Curry puff
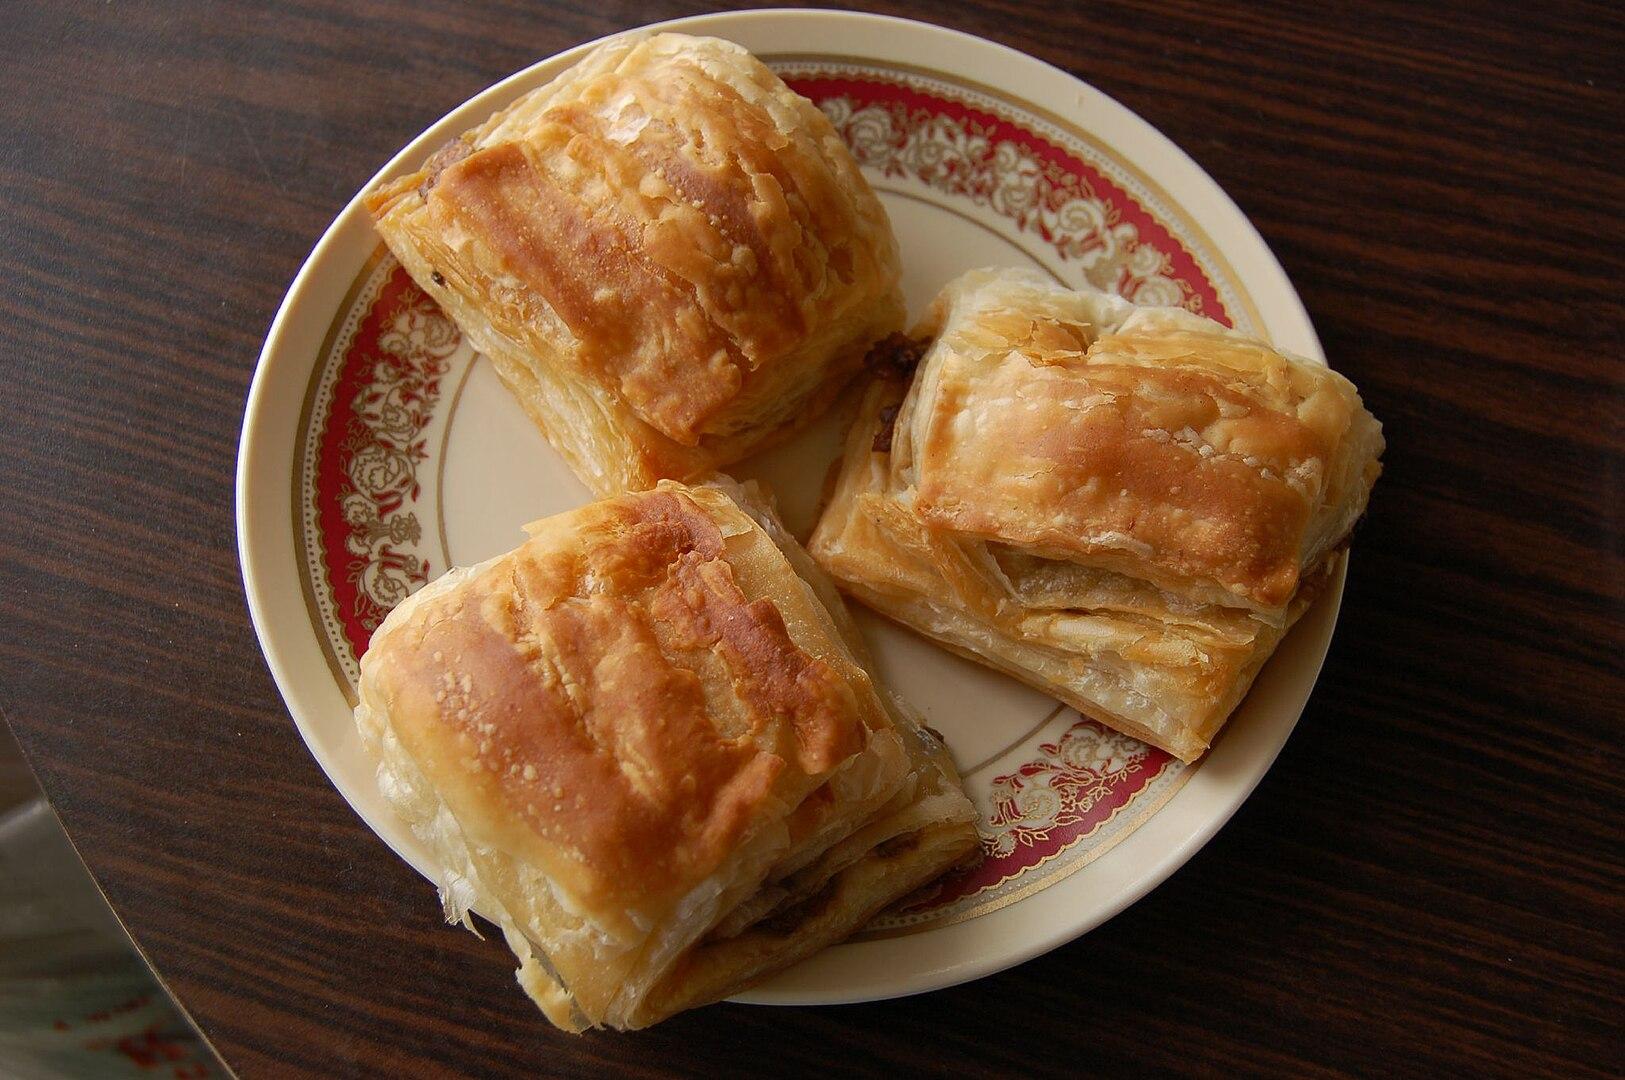
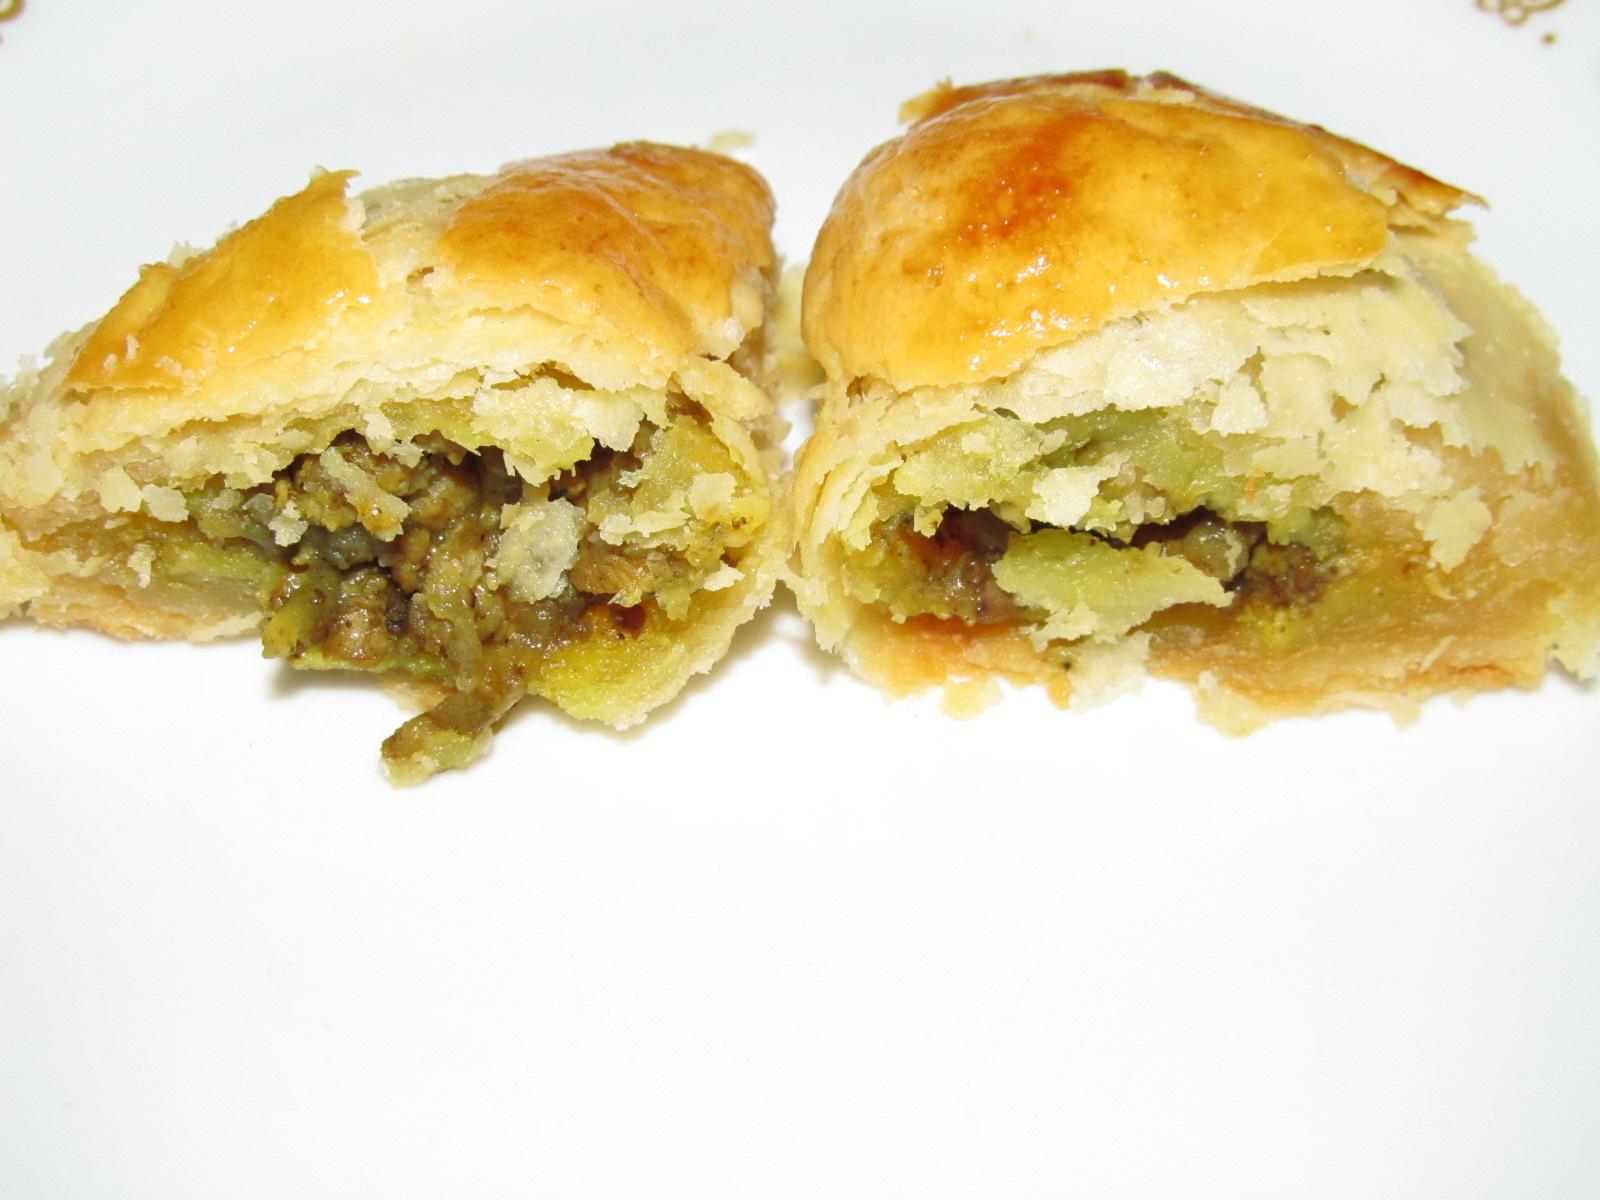
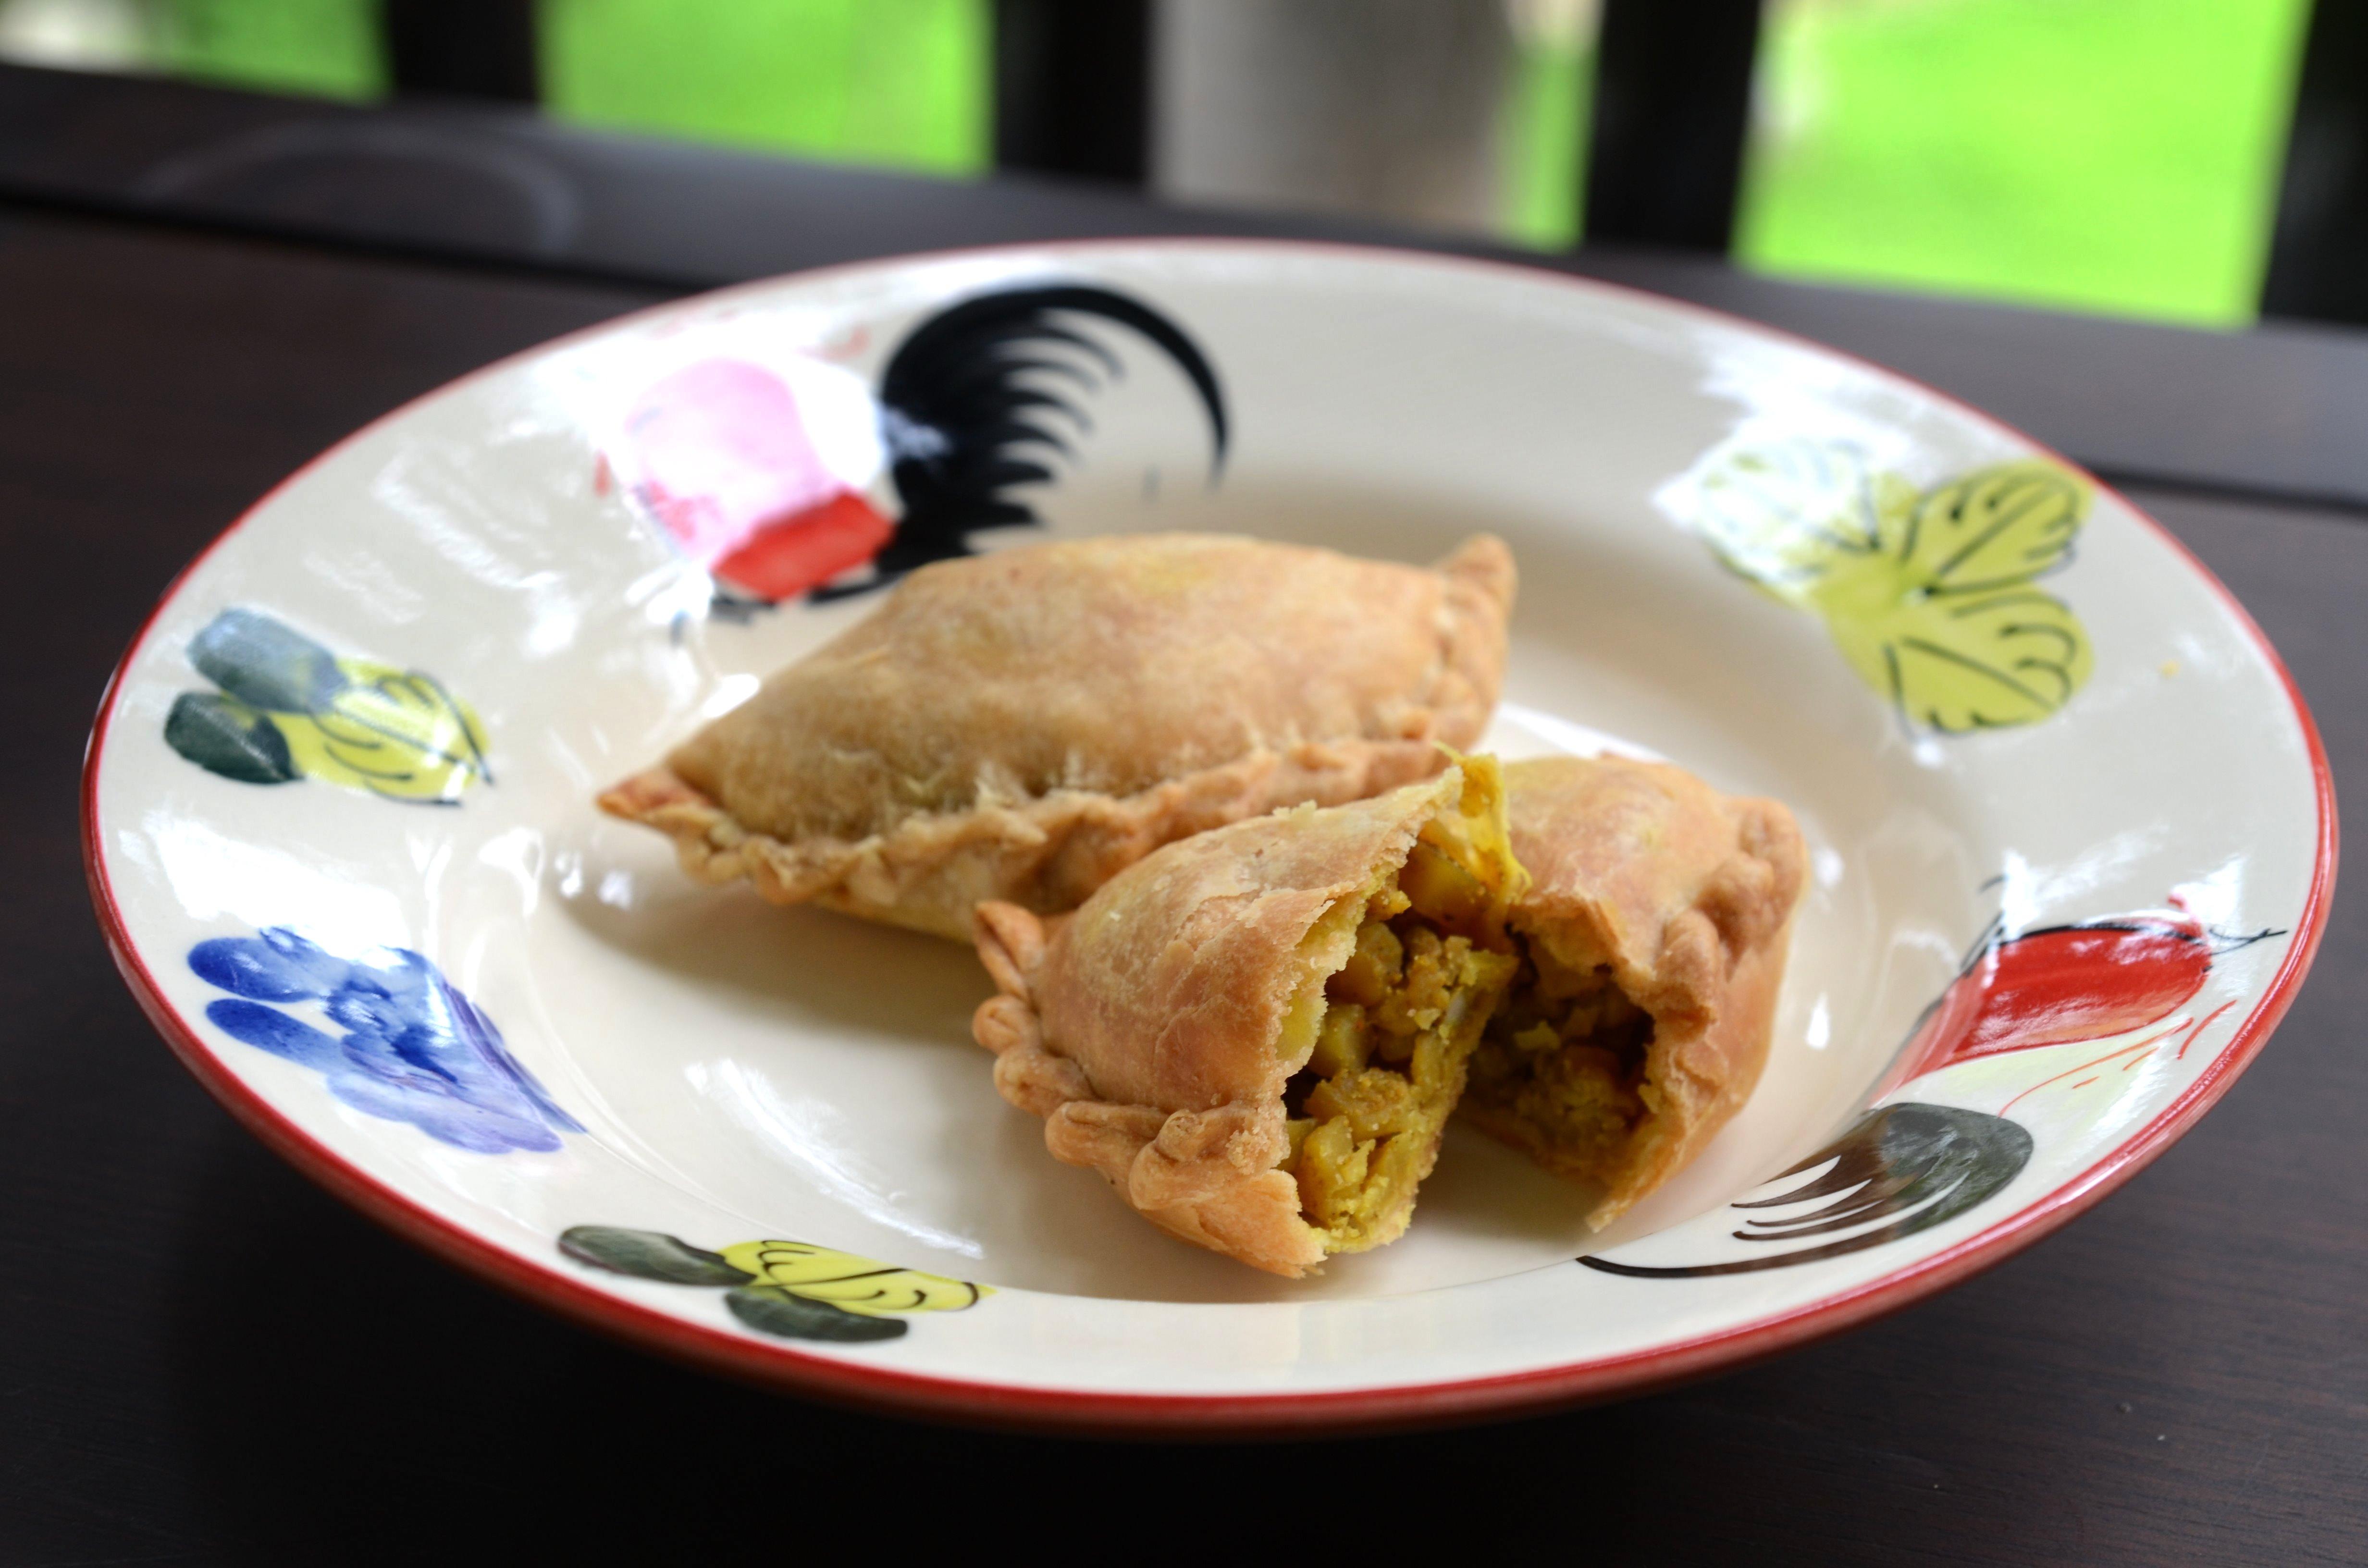
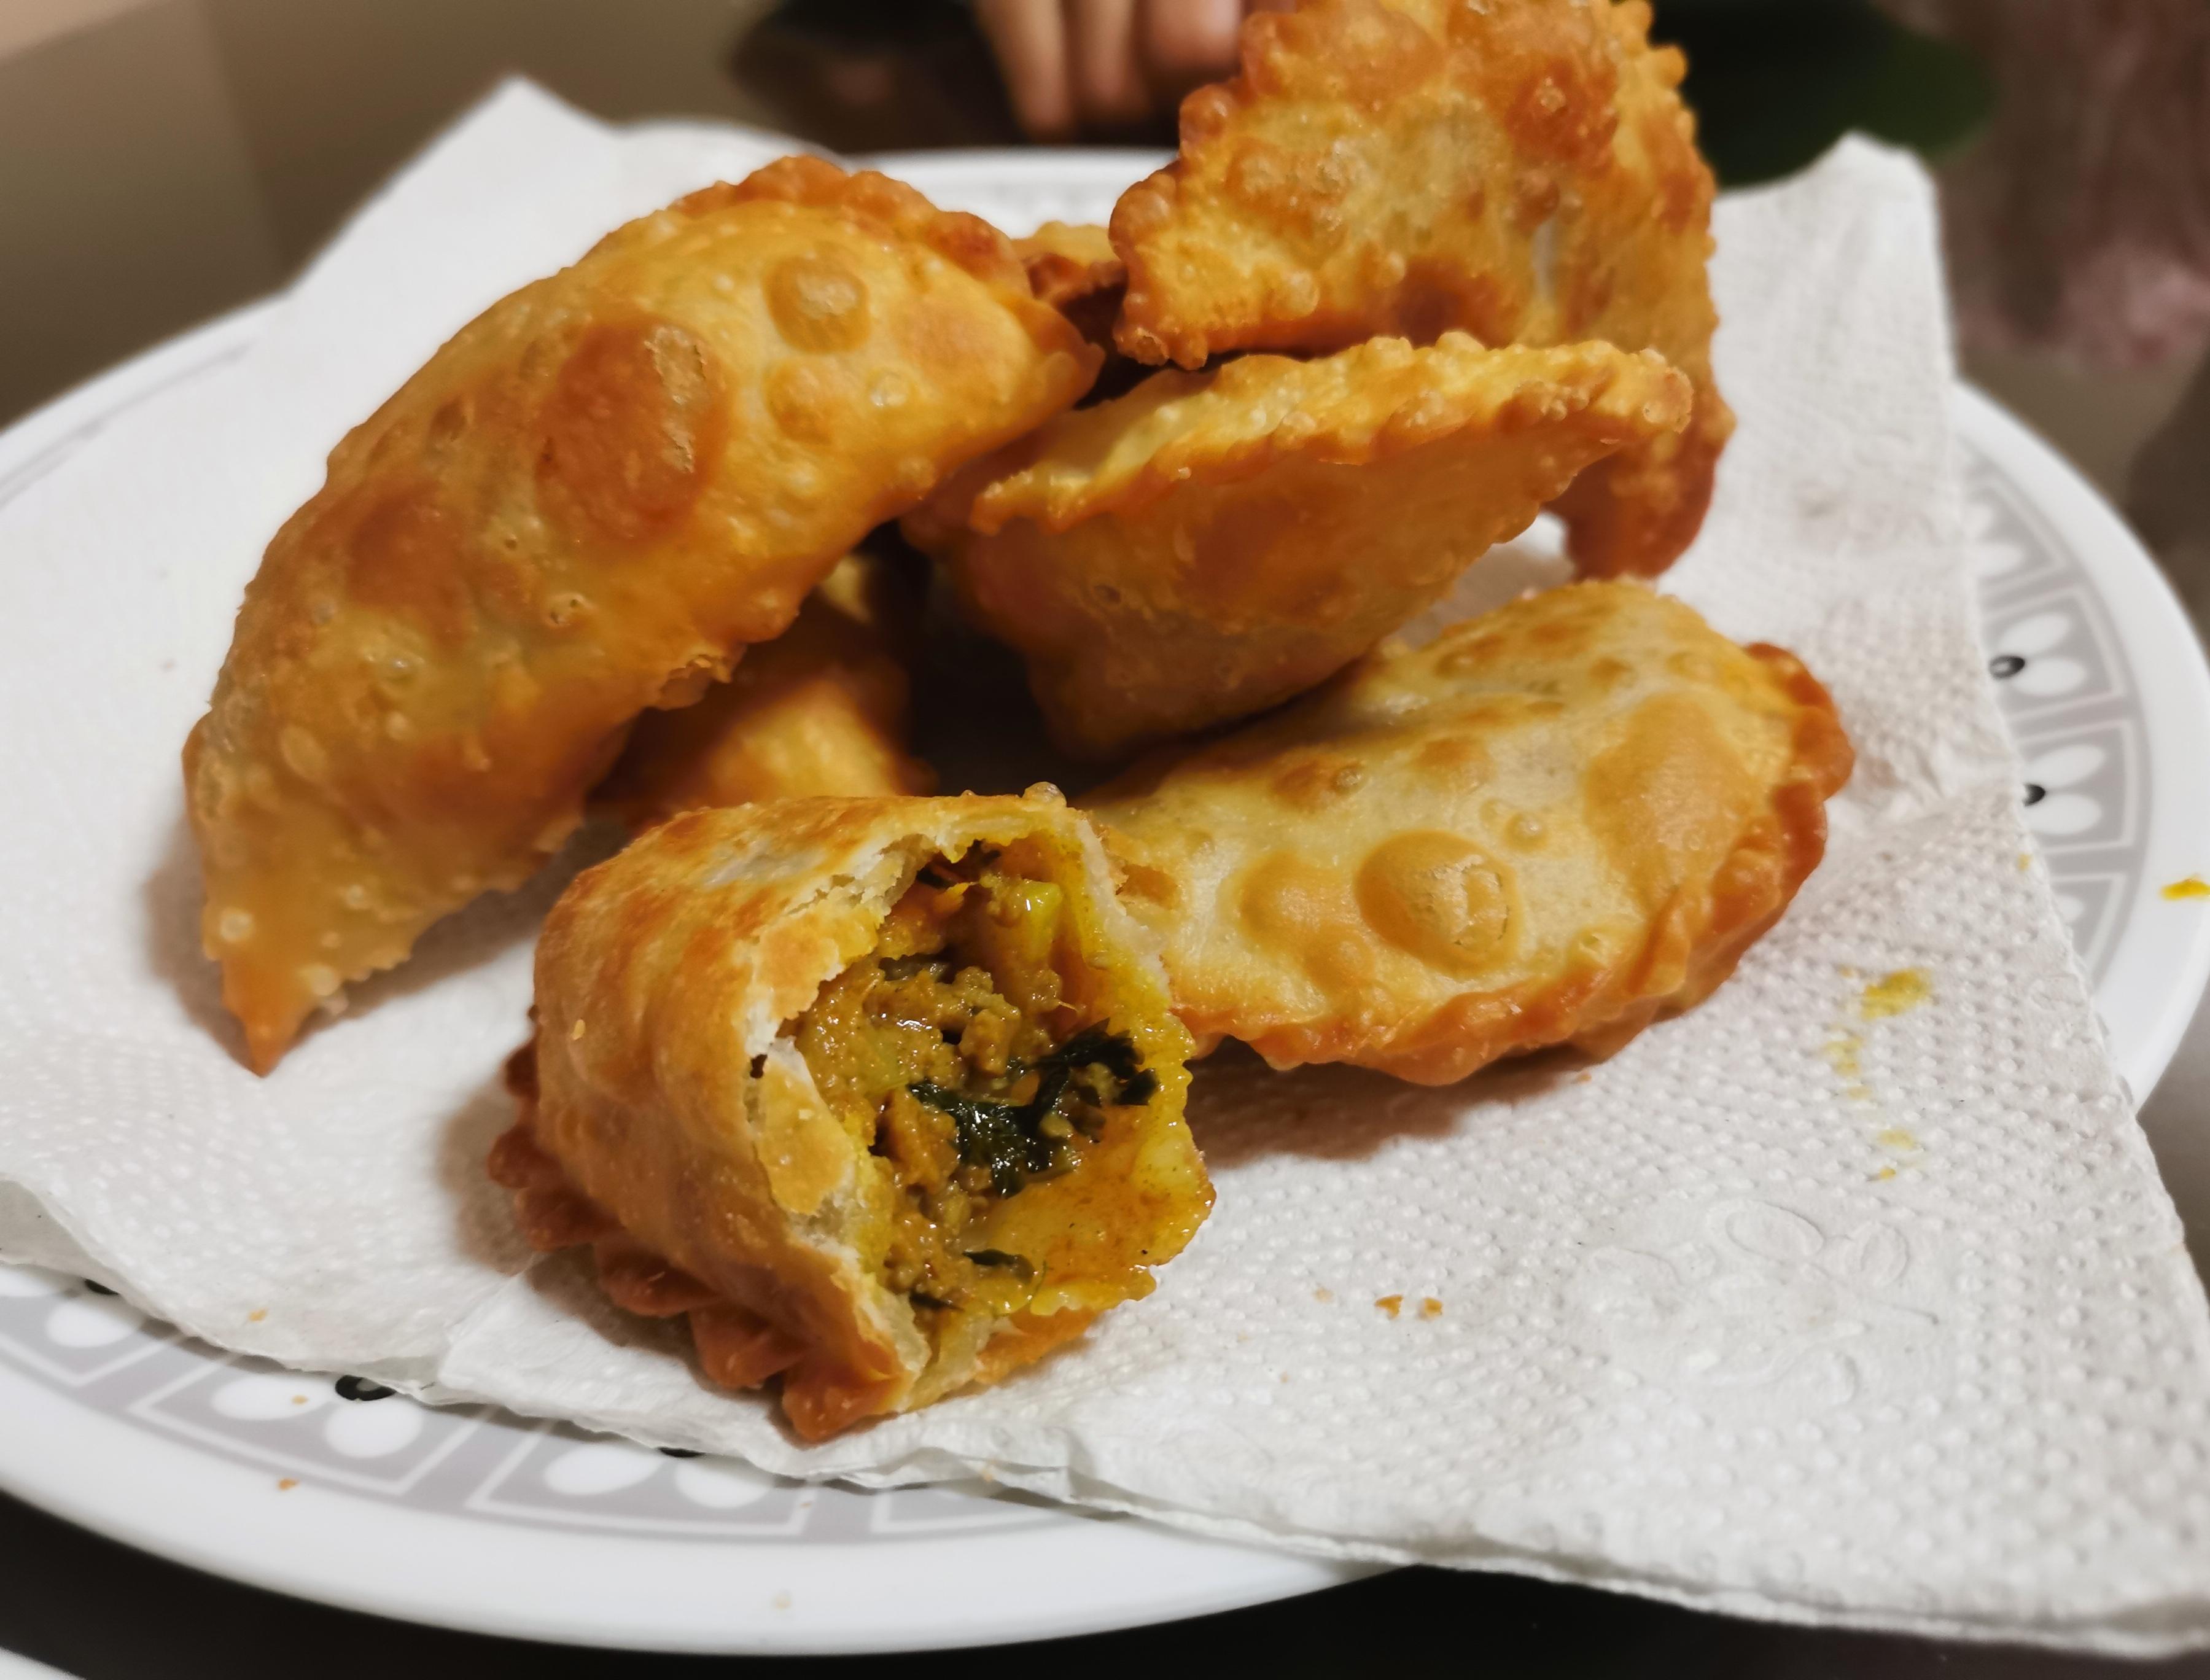
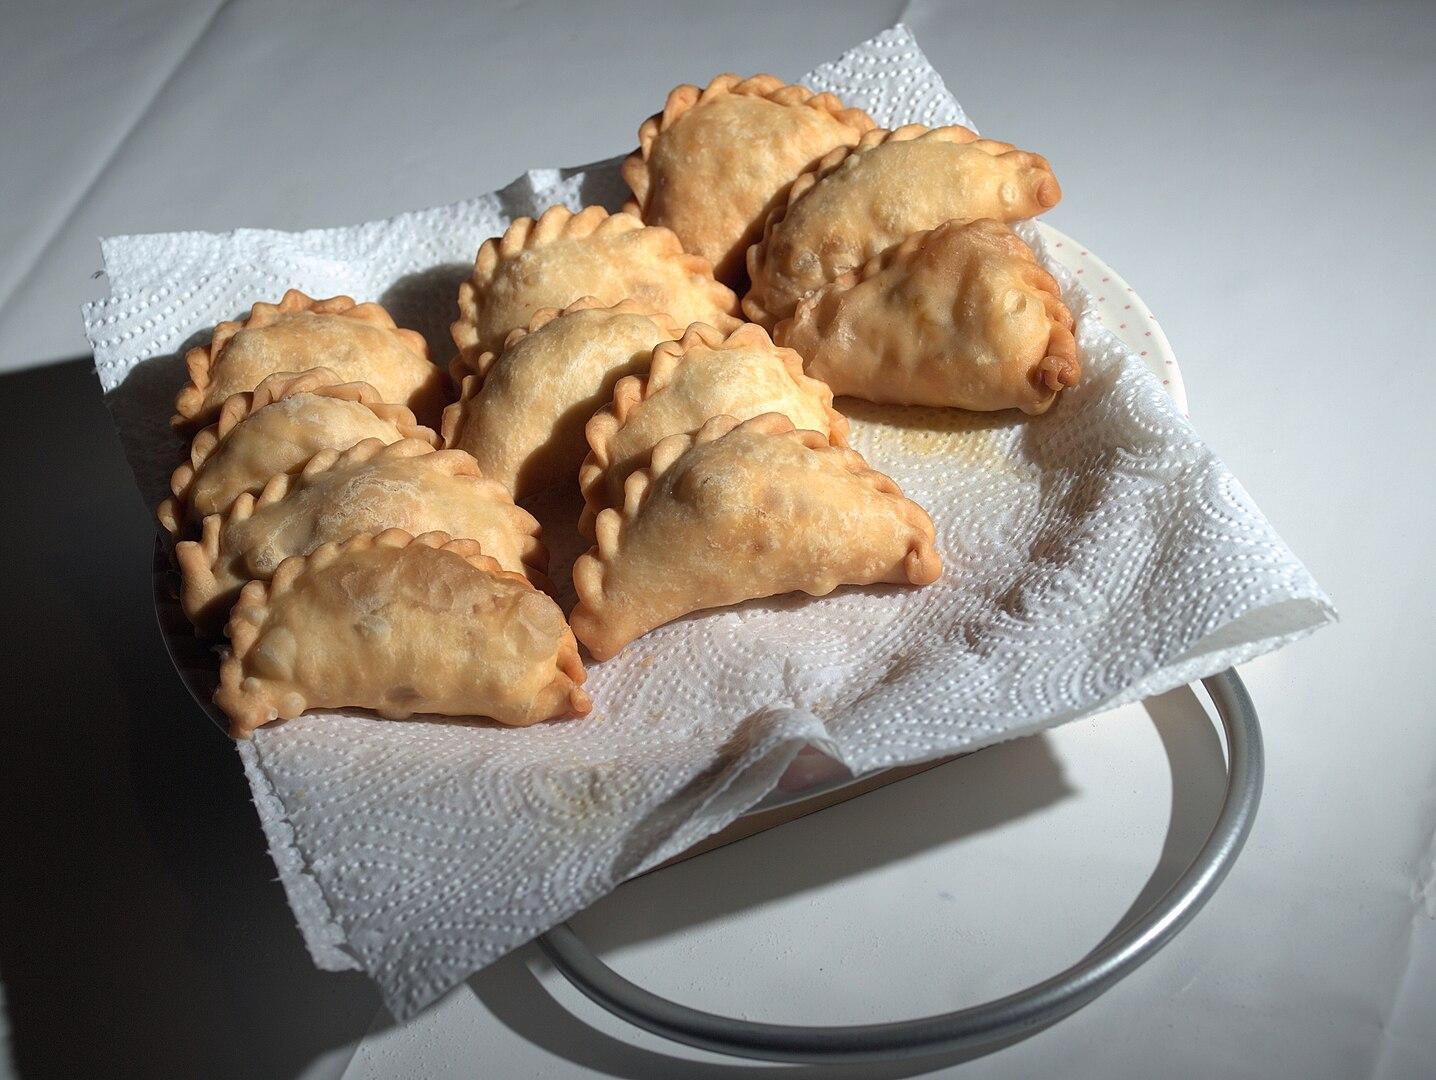
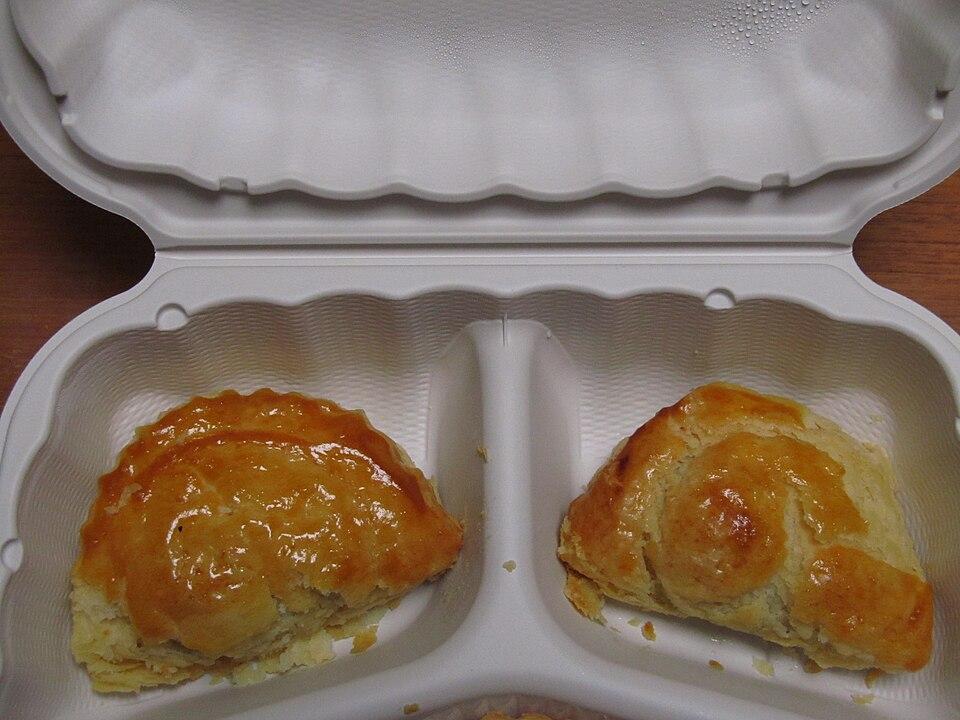
Also known as:
ar - Arabic: فطيرة الكاري
de - German: Karipap
ja - Japanese: カレー揚げパイ
jv - Javanese: Karipap
ko - Korean: 카리팝
ms - Malay: Karipap
th - Thai: กะหรี่ปั๊บ
yue - Cantonese: 咖喱角
zh - Chinese: 馬來咖哩餃
Category: pastry (flaky pastry, savoury pie)
Cuisine: Indian, Chinese, Malaysian
Associated cuisines: Bruneian, Indian, Indonesian, Malaysian, Burmese, Singaporean, Chinese, Thai
Area: Brunei, India, Indonesia, Malaysia, Myanmar, Singapore, Thailand
Countries: Brunei Darussalam, India, Indonesia, Malaysia, Myanmar, Singapore, Thailand
Region: Southern Asia, South Eastern Asia, , ,
This dish is a small pie consisting of curry with chicken and potatoes in a fried or baked pastry shell.